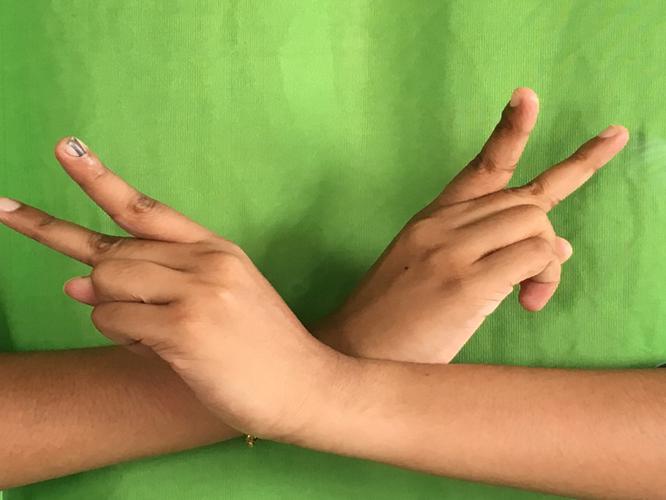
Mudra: Kartariswastika
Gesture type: double_hand